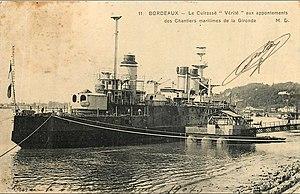
Lancement de la cuirassé Vérité en 1907